Martin W. Littleton

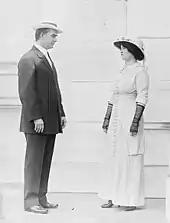
Texas Congressman Robert Lee Henry and Maud Littleton, who worked together to get the U.S. Government to buy Monticello.

Littleton married Maud Wilson, the daughter of an old Dallas family, in Dallas in 1896. After moving to New York City, the couple had two sons, Martin W. Littleton, Jr. and Douglas Marshall Littleton. Martin Littleton Jr., like his father, became an attorney and worked as a prosecutor and defense counsel. According to his contemporary obituary, Douglas Littleton died in 1919 at age 19 of pneumonia while serving as Undersecretary of the American Embassy in Paris just after World War I. While the obituary states that Douglas Littleton was "rejected from military service", other sources list him as a lieutenant in the United States Army and say that he died in France in the war.